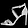
Label: Sandal